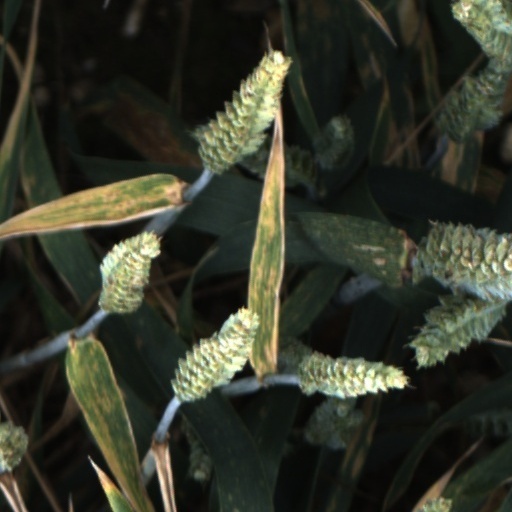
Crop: wheat